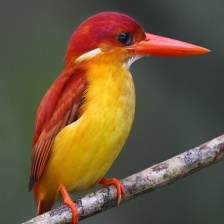
Species: RUFOUS KINGFISHER
Scientific name: CHLOROCERYLE INDA